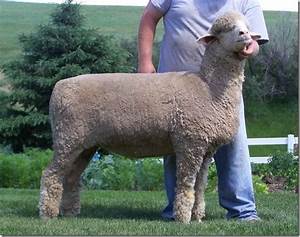
Label: sheep